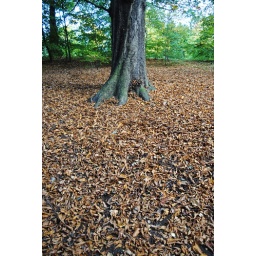
A bed of leaves under a tree at Ormeau Park